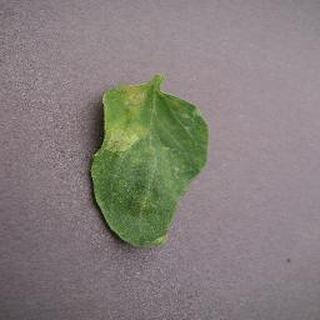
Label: tomato_late_blight